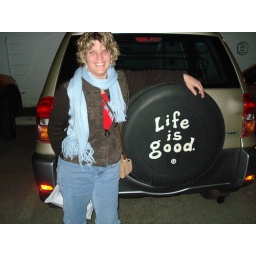
A jeep in the parking lot said it all.....At the mirror lake in, life is good